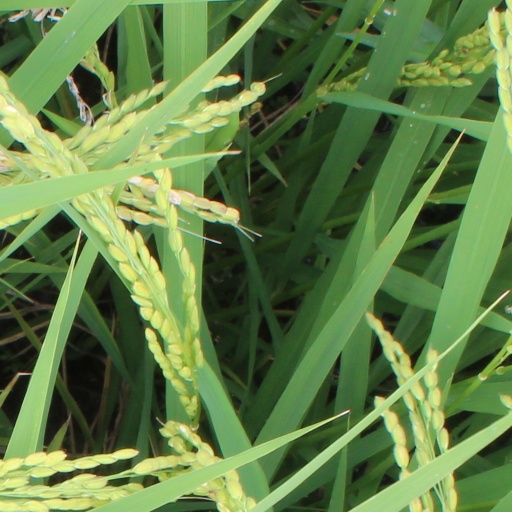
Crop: rice